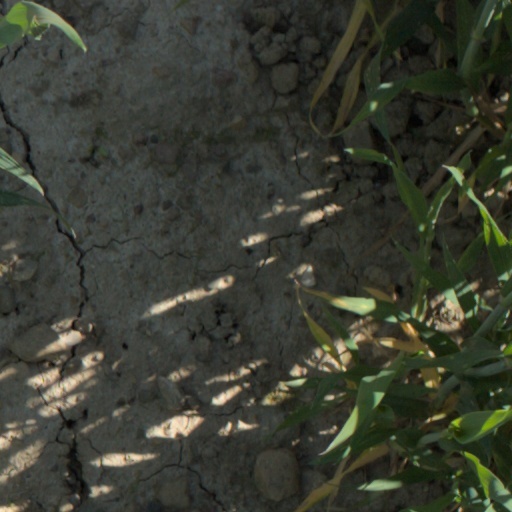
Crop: wheat